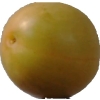
Label: cherry_wax